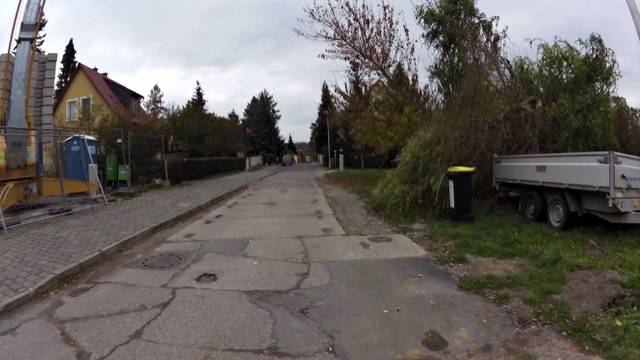
Region: Germany
Coordinates: 50.964, 11.334